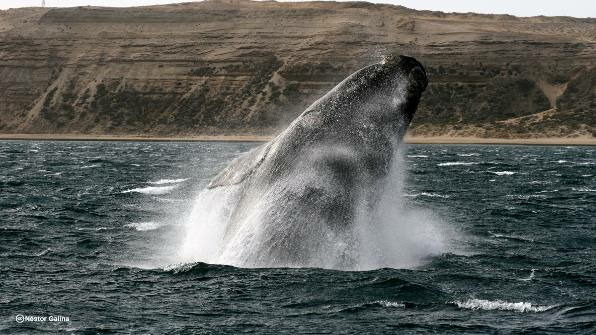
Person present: No